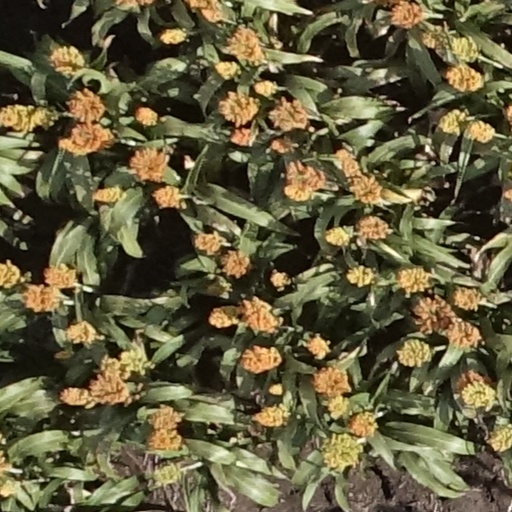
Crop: sorghum